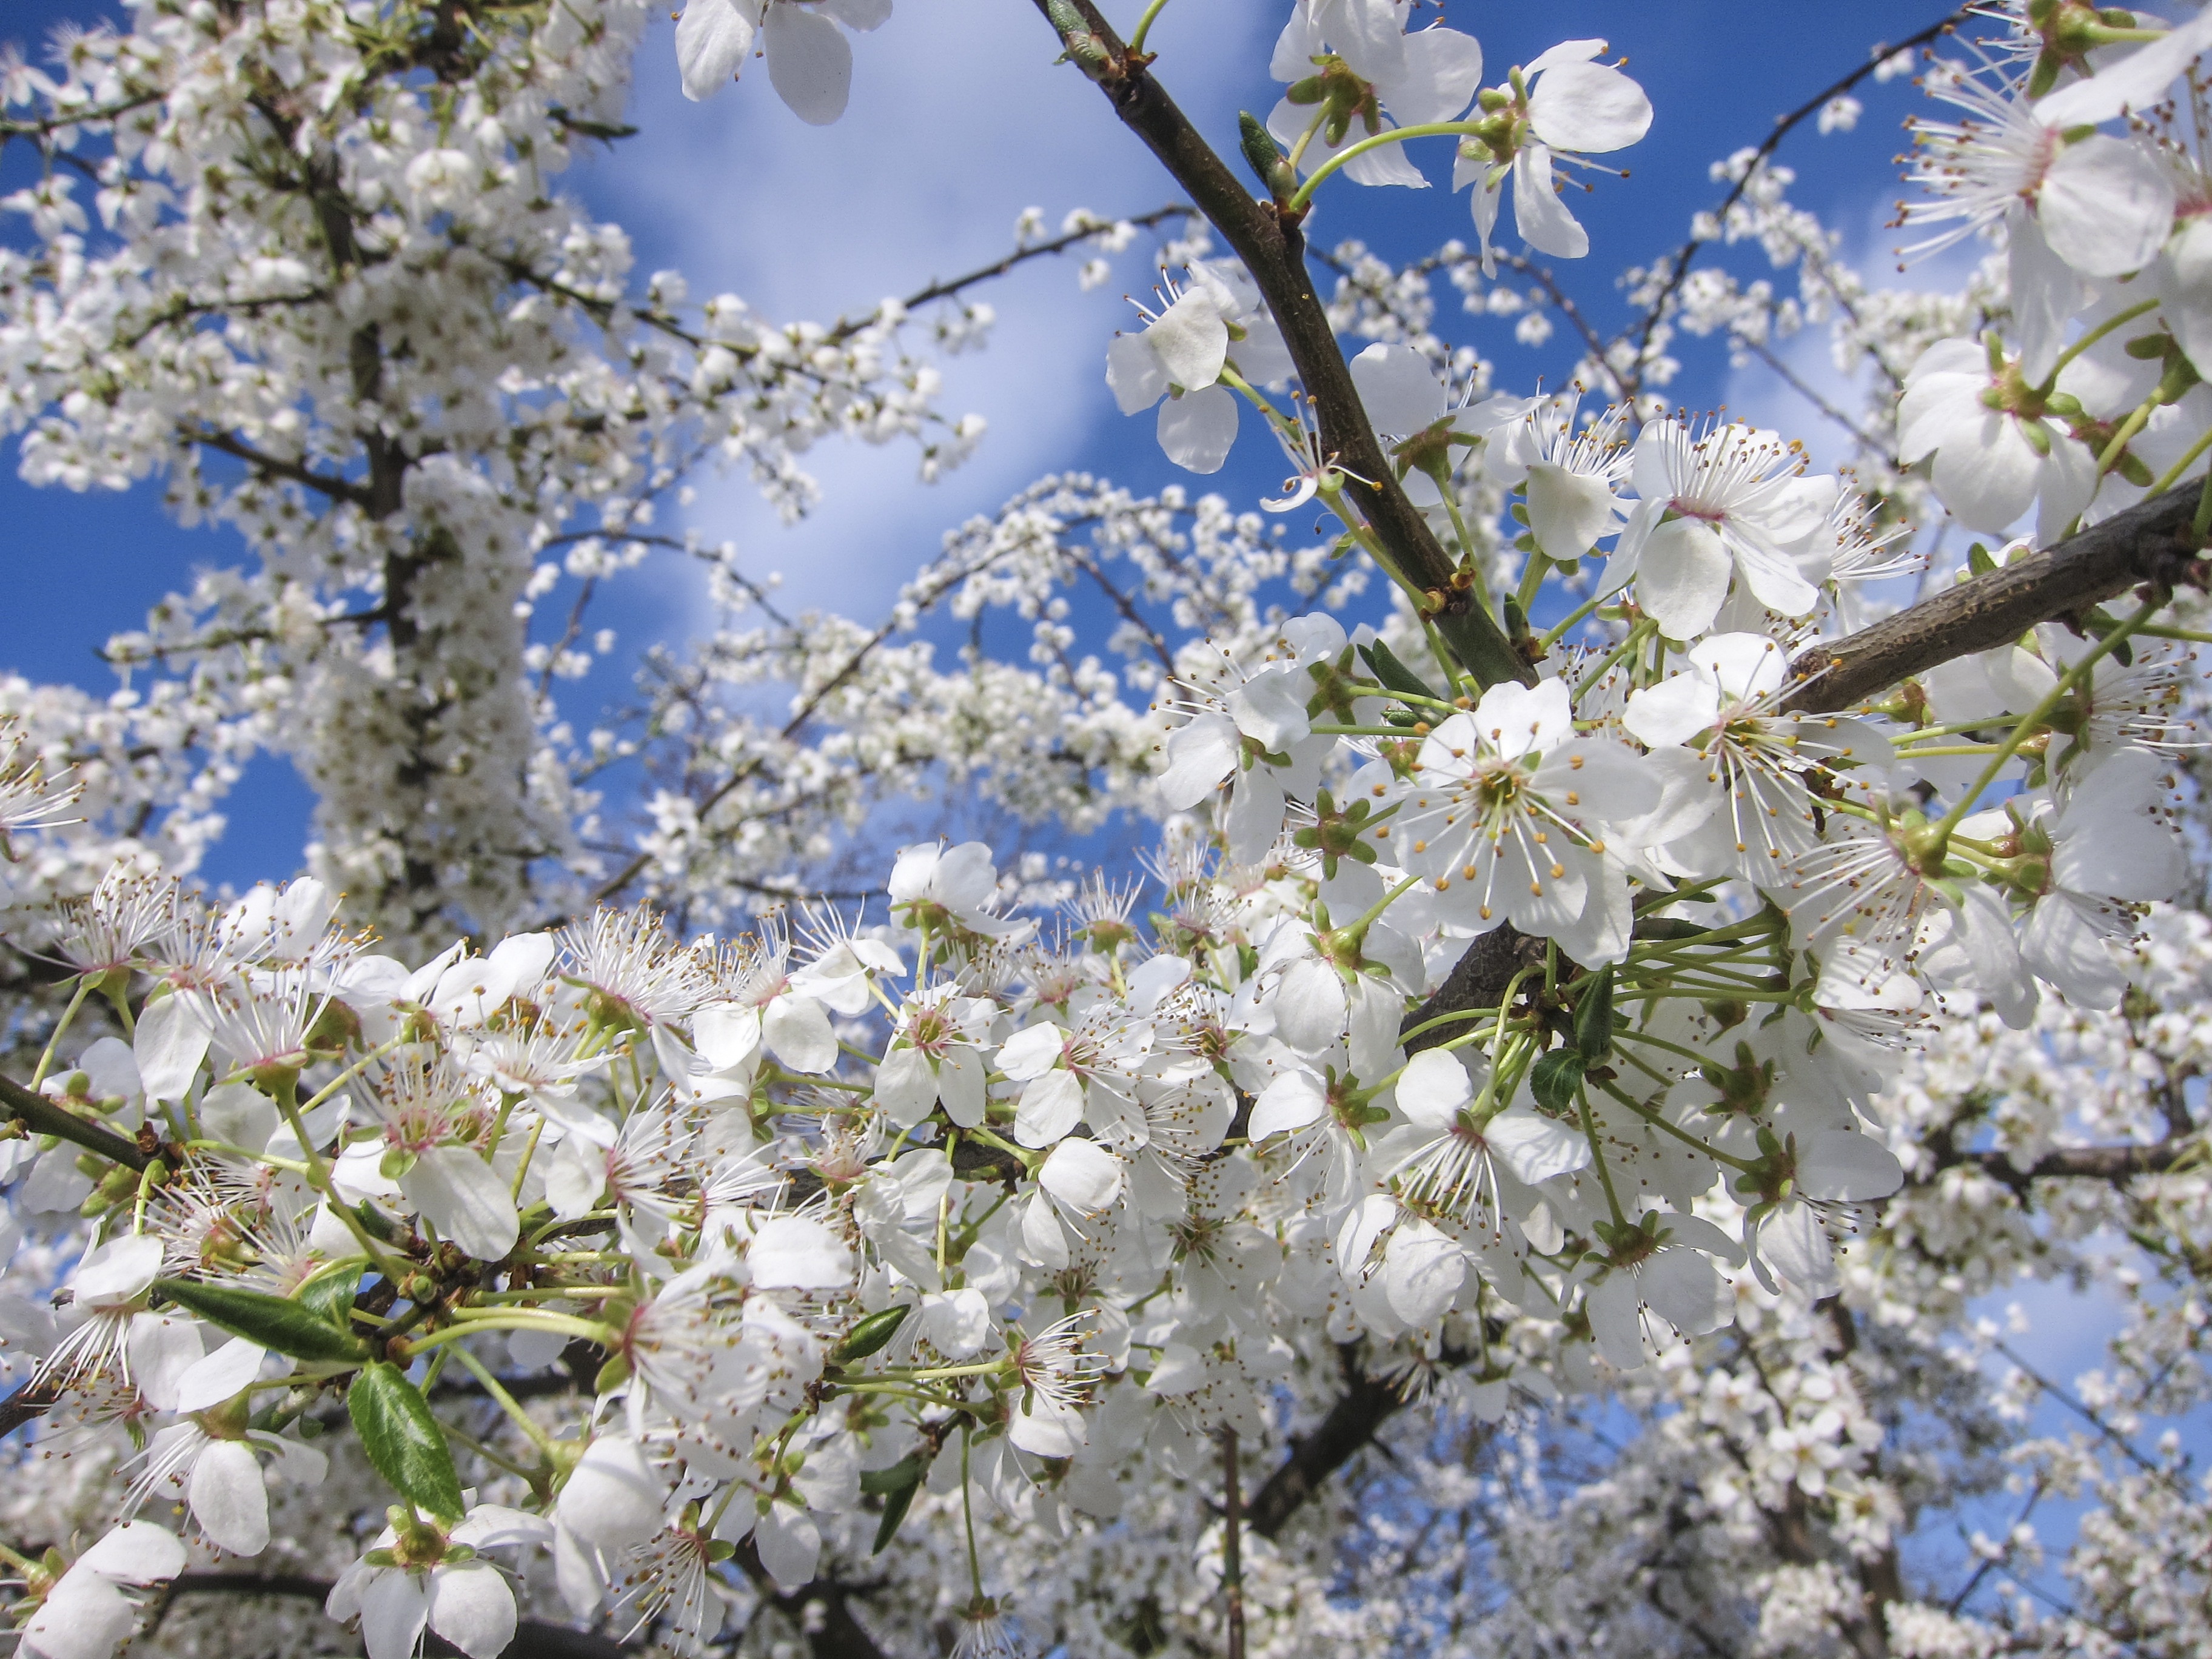
nature, branch, blossom, plant, white, fruit, flower, food, spring, produce, garden, cherry blossom, flowers, shrub, prunus spinosa, flowering plant, rose family, cherry blossoms, white splendour, land plant